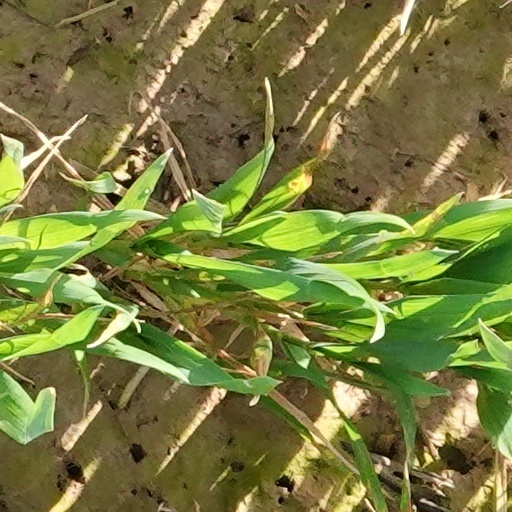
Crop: wheat